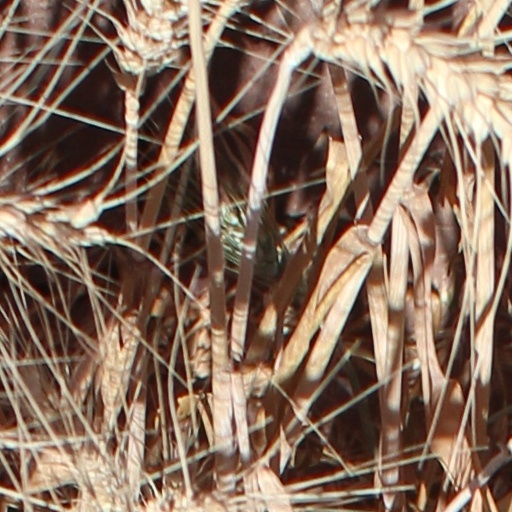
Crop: wheat